USS New Hampshire (BB-25)

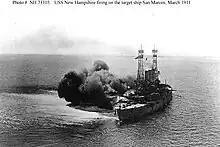
Firing a broadside at "San Marcos" in March 1911

She then prepared for another trip to Europe. This time the ships cruised into the Baltic Sea, stopping in several ports in Germany, Russia, and Scandinavia, before returning to New England on 13 July. "New Hampshire" spent the next three years training midshipmen on summer cruises and patrolling the Caribbean. In December 1912, she steamed off the island of Hispaniola during unrest in both Haiti and the Dominican Republic. From 14 June to 29 December 1913, she patrolled the Caribbean coast of Mexico during the Mexican Revolution. The following year, she took part in the occupation of Veracruz in Mexico, starting on 15 April. During the operations, the ship's commander, Edwin Anderson, Jr., led a landing party that came under fire from the Heroica Escuela Naval Militar academy (Heroic Naval Military School), though gunfire from cruisers in the harbor silenced the Mexican snipers. Anderson and several others were awarded the Medal of Honor for the action. "New Hampshire" departed the area on 21 April for an overhaul in Norfolk. Exercises off the east coast of the United States followed before the ship returned to Veracruz in August 1915.